167th Infantry Regiment (United States)

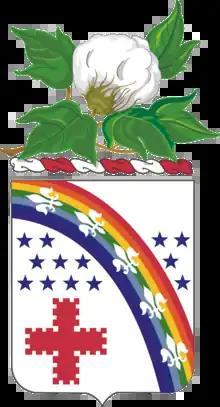
Coat of arms

The 167th Infantry Regiment (nicknamed "4th Alabama") is an infantry regiment of the Alabama National Guard.